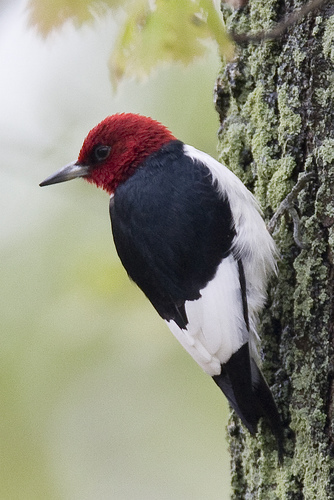
blue, white and red bird climbing the tree using its own two feet.
bird with a blood red head that's slightly smaller than it's body, followed by a navy blue and white body.
this bird has red crown, with black and white coverts and black pointed bill.
a colorful bird with a long gray bill and a red crown.
this colorful bird has a red head, a white belly & breast, and black & white wings.
this particular bird has a red crown and black breasts and belly
this bird has a white belly, black wings and a red head.
this bird is black with white and has a long, pointy beak.
this particular bird has a belly that is white and black
this bird has a bright red crown and throat and black wings with a broad white stripe.
Species: Red Headed Woodpecker